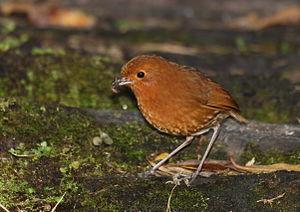
La Grallaire rousse est une espèce d'oiseau de la famille des Grallariidae.